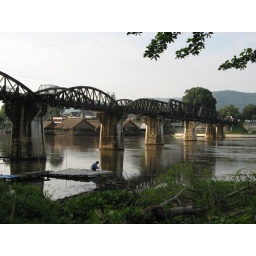
bridge over river kwai